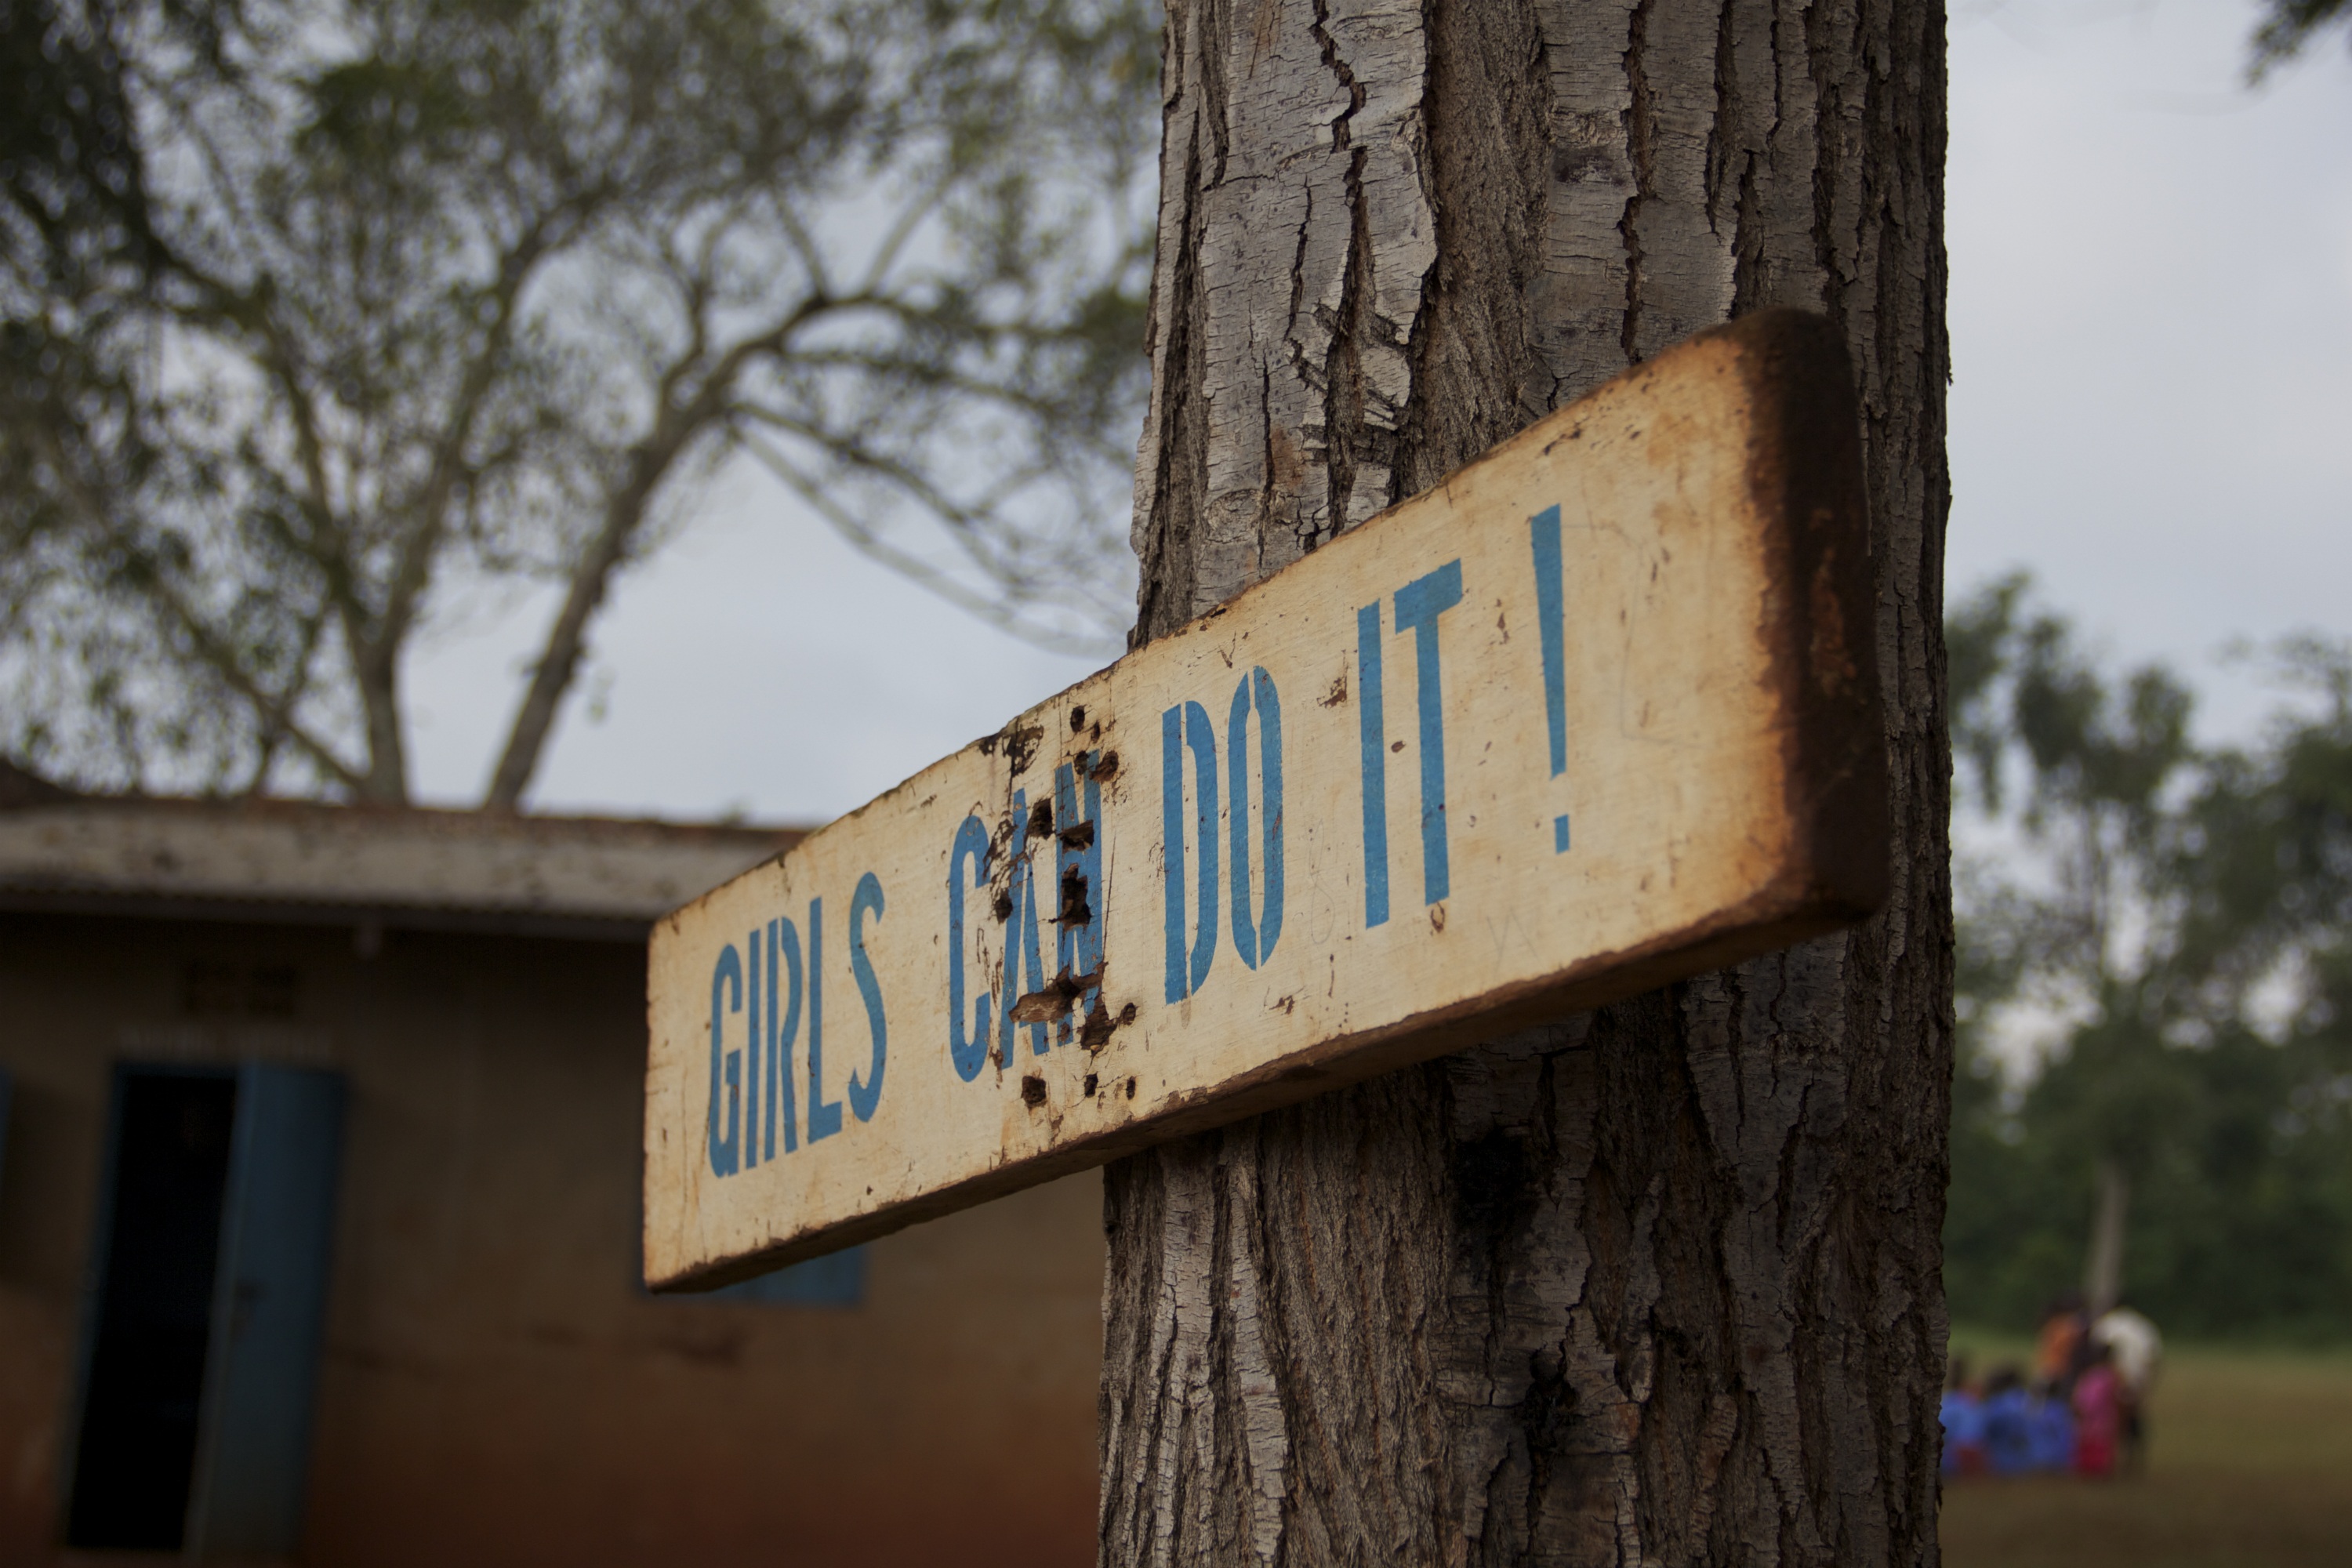
wood, road, sign, africa, blue, street sign, signage, girls, school, uganda